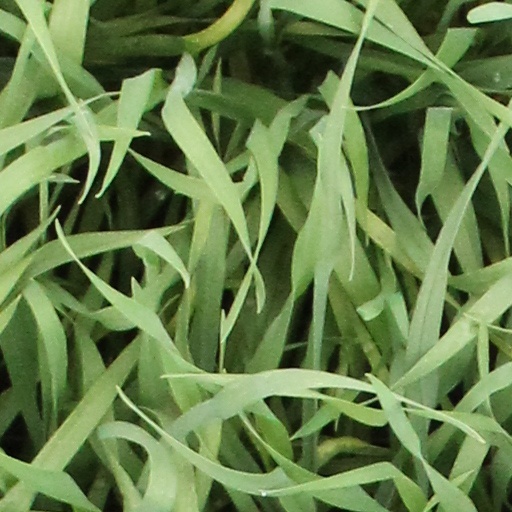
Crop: wheat